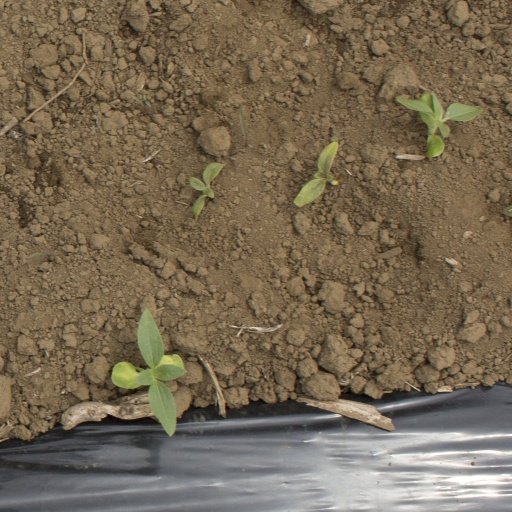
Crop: Jerusalem artichoke